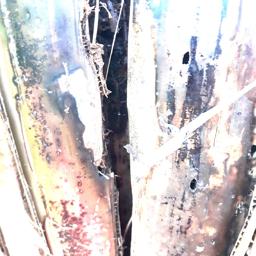
Label: PSEUDOSTEM WEEVIL